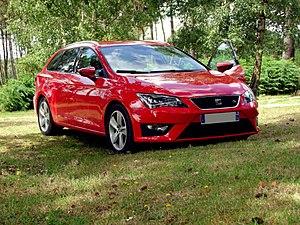
Seat Leon ST FR 4 Drive 150
La León est une berline compacte du segment C produite par le constructeur automobile espagnol Seat à plus de 2,2 millions d'exemplaires depuis 1999 pour les trois premières générations, la quatrième étant lancée en 2020.